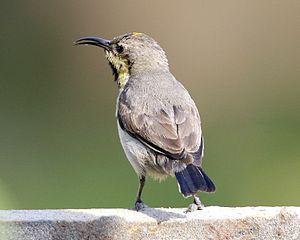
Le Souimanga asiatique, également appelé Souimanga pourpré, est une espèce d'oiseaux appartenant à la famille des Nectariniidae.